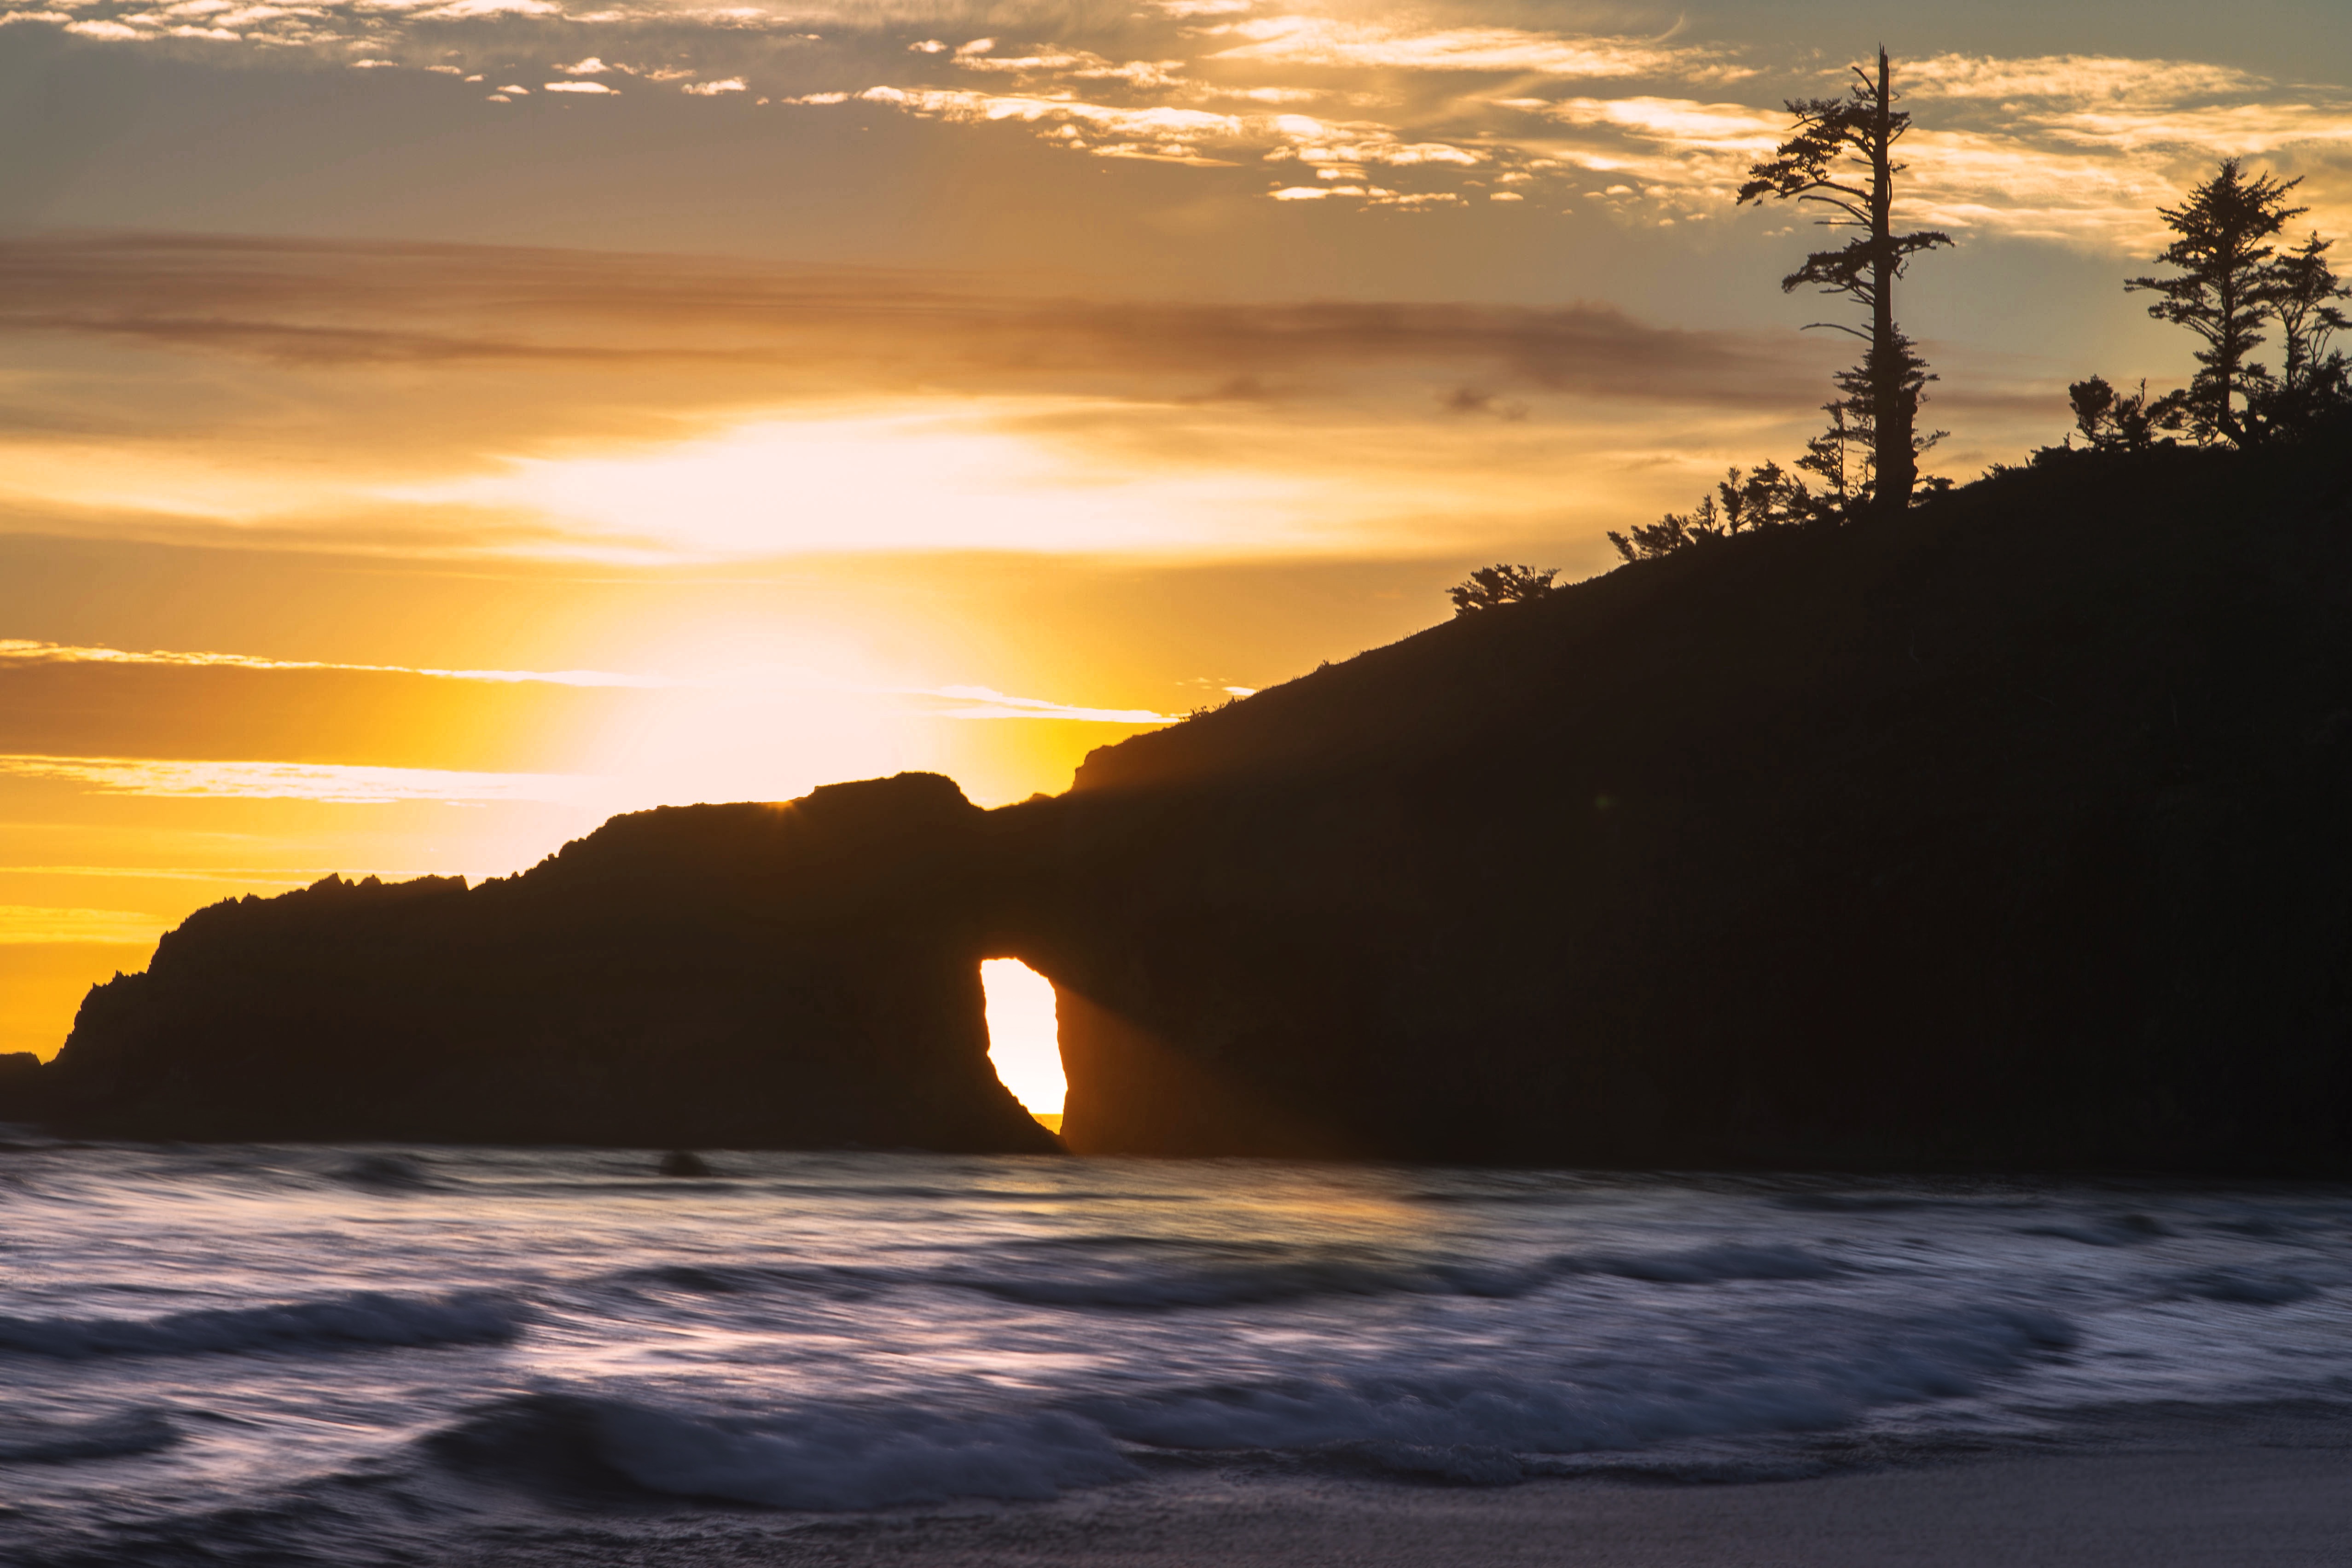
beach, sea, coast, ocean, horizon, cloud, sun, sunrise, sunset, sunlight, morning, shore, wave, dawn, dusk, evening, bay, cape, afterglow, wind wave